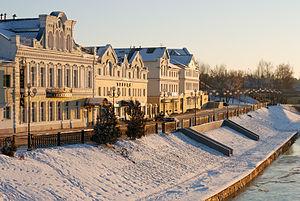
Torjok est une ville de l'oblast de Tver, en Russie, et le centre administratif du raïon de Torjok. Sa population s'élevait à 46 944 habitants en 2014.